Hell's Bounty

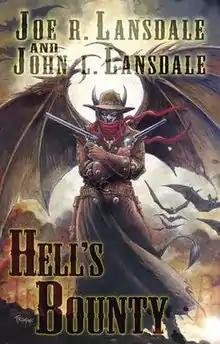
Art by Tim Truman

Hell's Bounty is a horror novel written by American brothers Joe R. Lansdale and John L. Lansdale. It takes place in the old western town of Falling Rock. Bounty hunter Smith (no first name given) sets off a chain of events as he searches for one bad hombre Quill. He is blown to hell, literally, where he makes a deal with a bartender Snappy, who is really Satan. He will save Smith from the bowels of hell if he returns to Falling Rock and stops Quill who has made a deal with the "Old Ones" who are so evil even Satan can't abide. Smith teams up with a whip snapping redhead whore named Payday, a legless man called Undertaker, and a whisky drinking doctor to stop Quill who has turned into a winged demon and has turned the people of the town into ghouls to try to stop Smith and his band from ruining his plans.